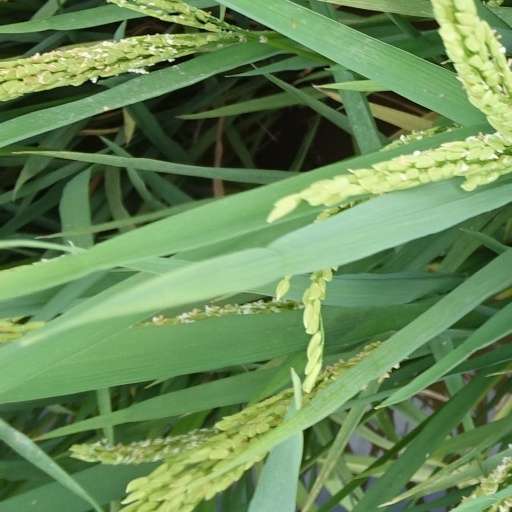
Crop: rice